Nikola Koljević

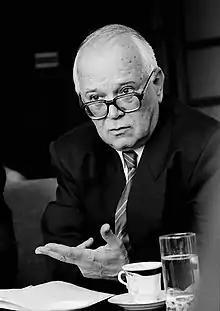
Koljević in 1995

Nikola Koljević (Serbian Cyrillic: Никола Кољевић; 9 June 1936 – 25 January 1997) was a Serbian politician, university professor, translator and an essayist, one of the foremost Yugoslavian Shakespeare scholars. In 2016, he was posthumously declared by the International Criminal Tribunal for the former Yugoslavia to have been part of a criminal enterprise aimed at expelling Bosniaks and Bosnian Croats from Bosnia and Herzegovina during the Bosnian War.